The Pagan King

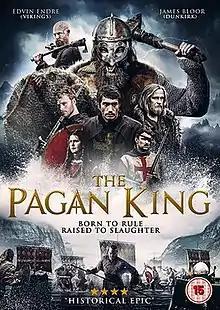

The Pagan King ( – 'Namejs Ring', initially The King's Ring) is a 2018 historical action film directed by and co-written by Max Kinnings and Grauba. The film stars Edvin Endre, James Bloor, Aistė Diržiūtė and others.